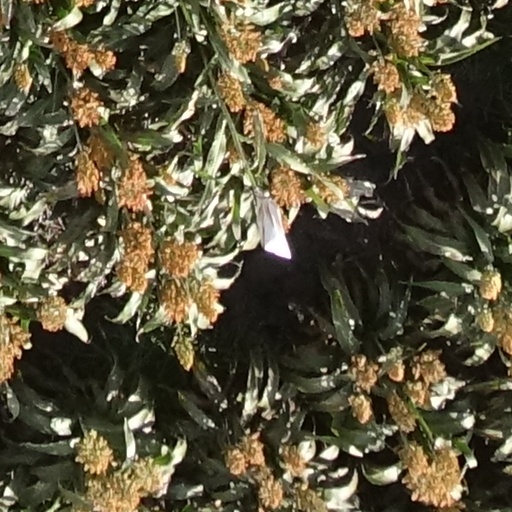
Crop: sorghum